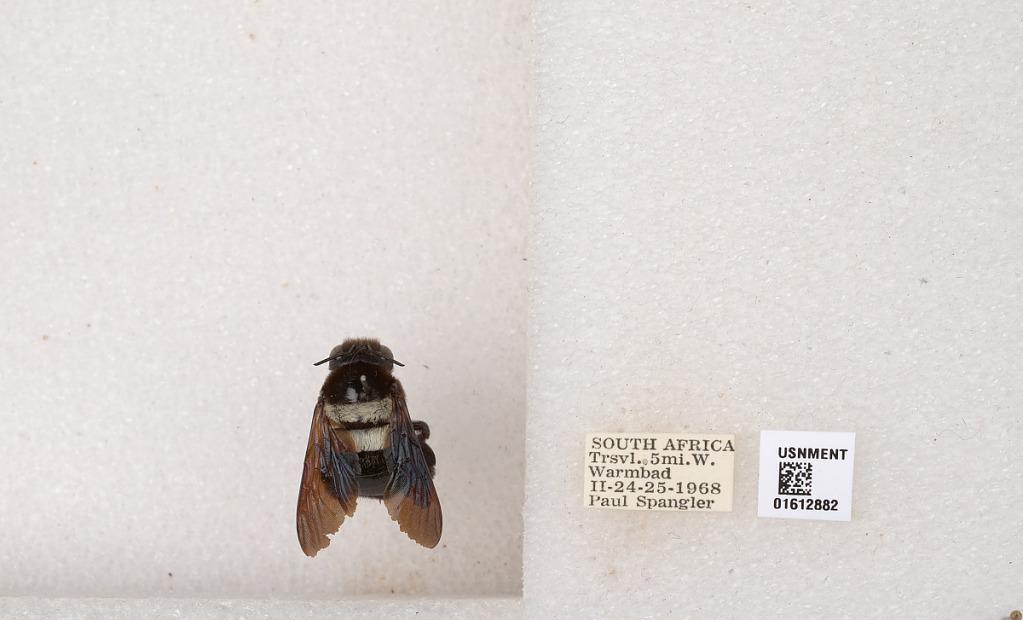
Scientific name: Xylocopa
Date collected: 1968-2-24
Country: South Africa
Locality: Trsvl., 5 mi. W. Warmbad